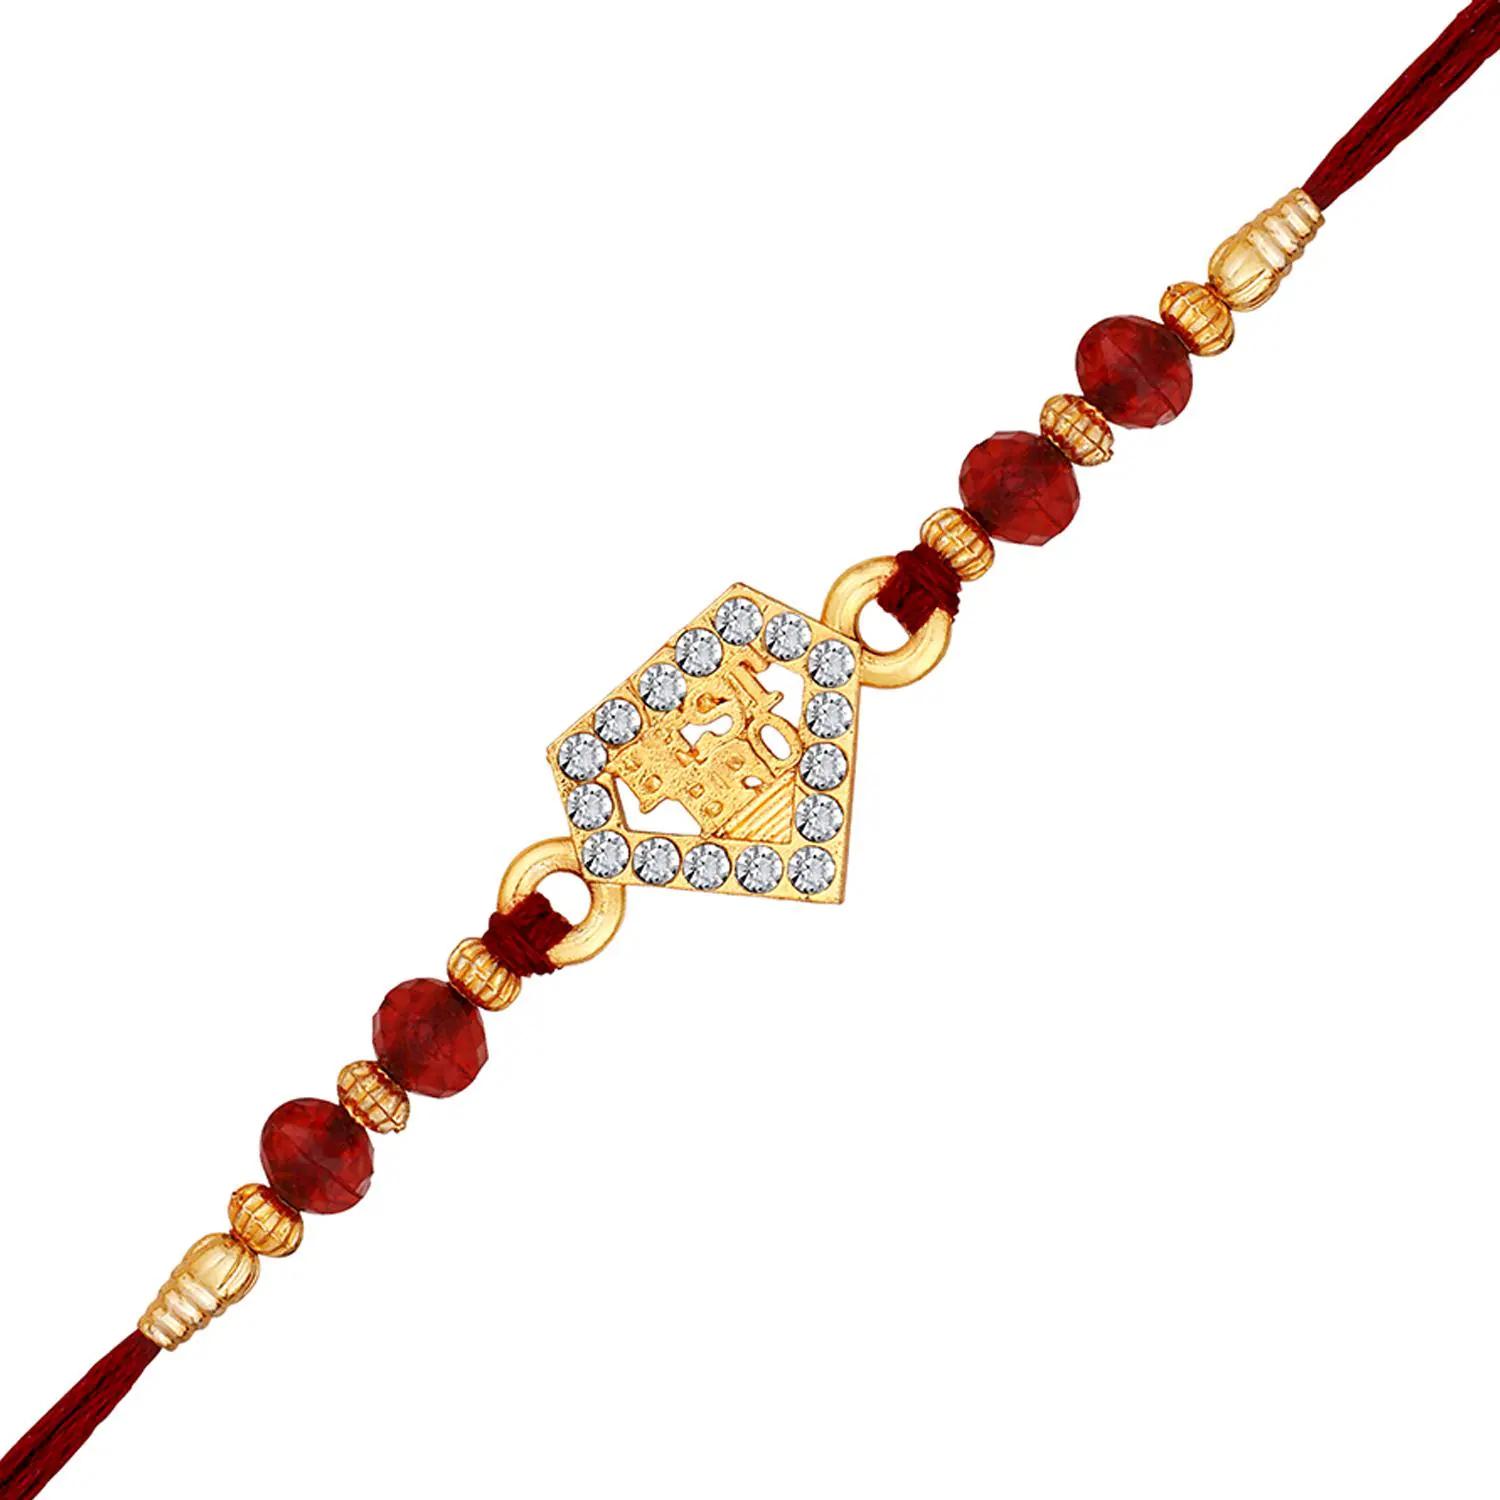
 Mahi Gold Plated Floral and Daimont Shaped Best Bro Engraved Rakhi with White Shiny Crystals for Brother, Bhai, Bro (RA1100772G)
Type: Rakhis
Brand: Mahi
Price: Rs. 229
 Celebrate Raksha Bandhan with our exquisitely crafted Rakhi, designed to strengthen the bond between siblings. This traditional Rakhi features intricate beadwork and durable thread, ensuring it stands the test of time. Handmade with care, each Rakhi is a unique and meaningful gift for your brother. Each Rakhi carries heartfelt blessings and good wishes for your brother's well-being and success. Celebrates the bond of love and protection between siblings, a cherished tradition in Indian culture.
Features: The Rakhi is adorned with vibrant colors and attractive embellishments that add a touch of elegance to the celebration.,Content in Box : 1 Rakhi ; Cultural Significance: This beautiful Rakhi will acknowledge your love for Your Brother with the promise that your bond with him will grow stronger as time goes on.,Vibrant Colors: Adding bright and playful colors to the celebration will make it stand out and make it more enjoyable.,Celebrate the bond of love and protection with our exquisite Rakhis. Share the joy of Raksha Bandhan Festival with this beautiful Rakhi, a token of love, protection and blessings.,Adjustable Size and Easy to tie: Designed to fit wrists of all sizes. It is simple and easy to tie the Rakhi securely and effortlessly.
Included: 1 Rakhi